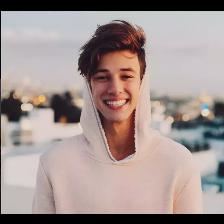
Label: Human